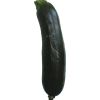
Label: dark_zucchini